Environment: real
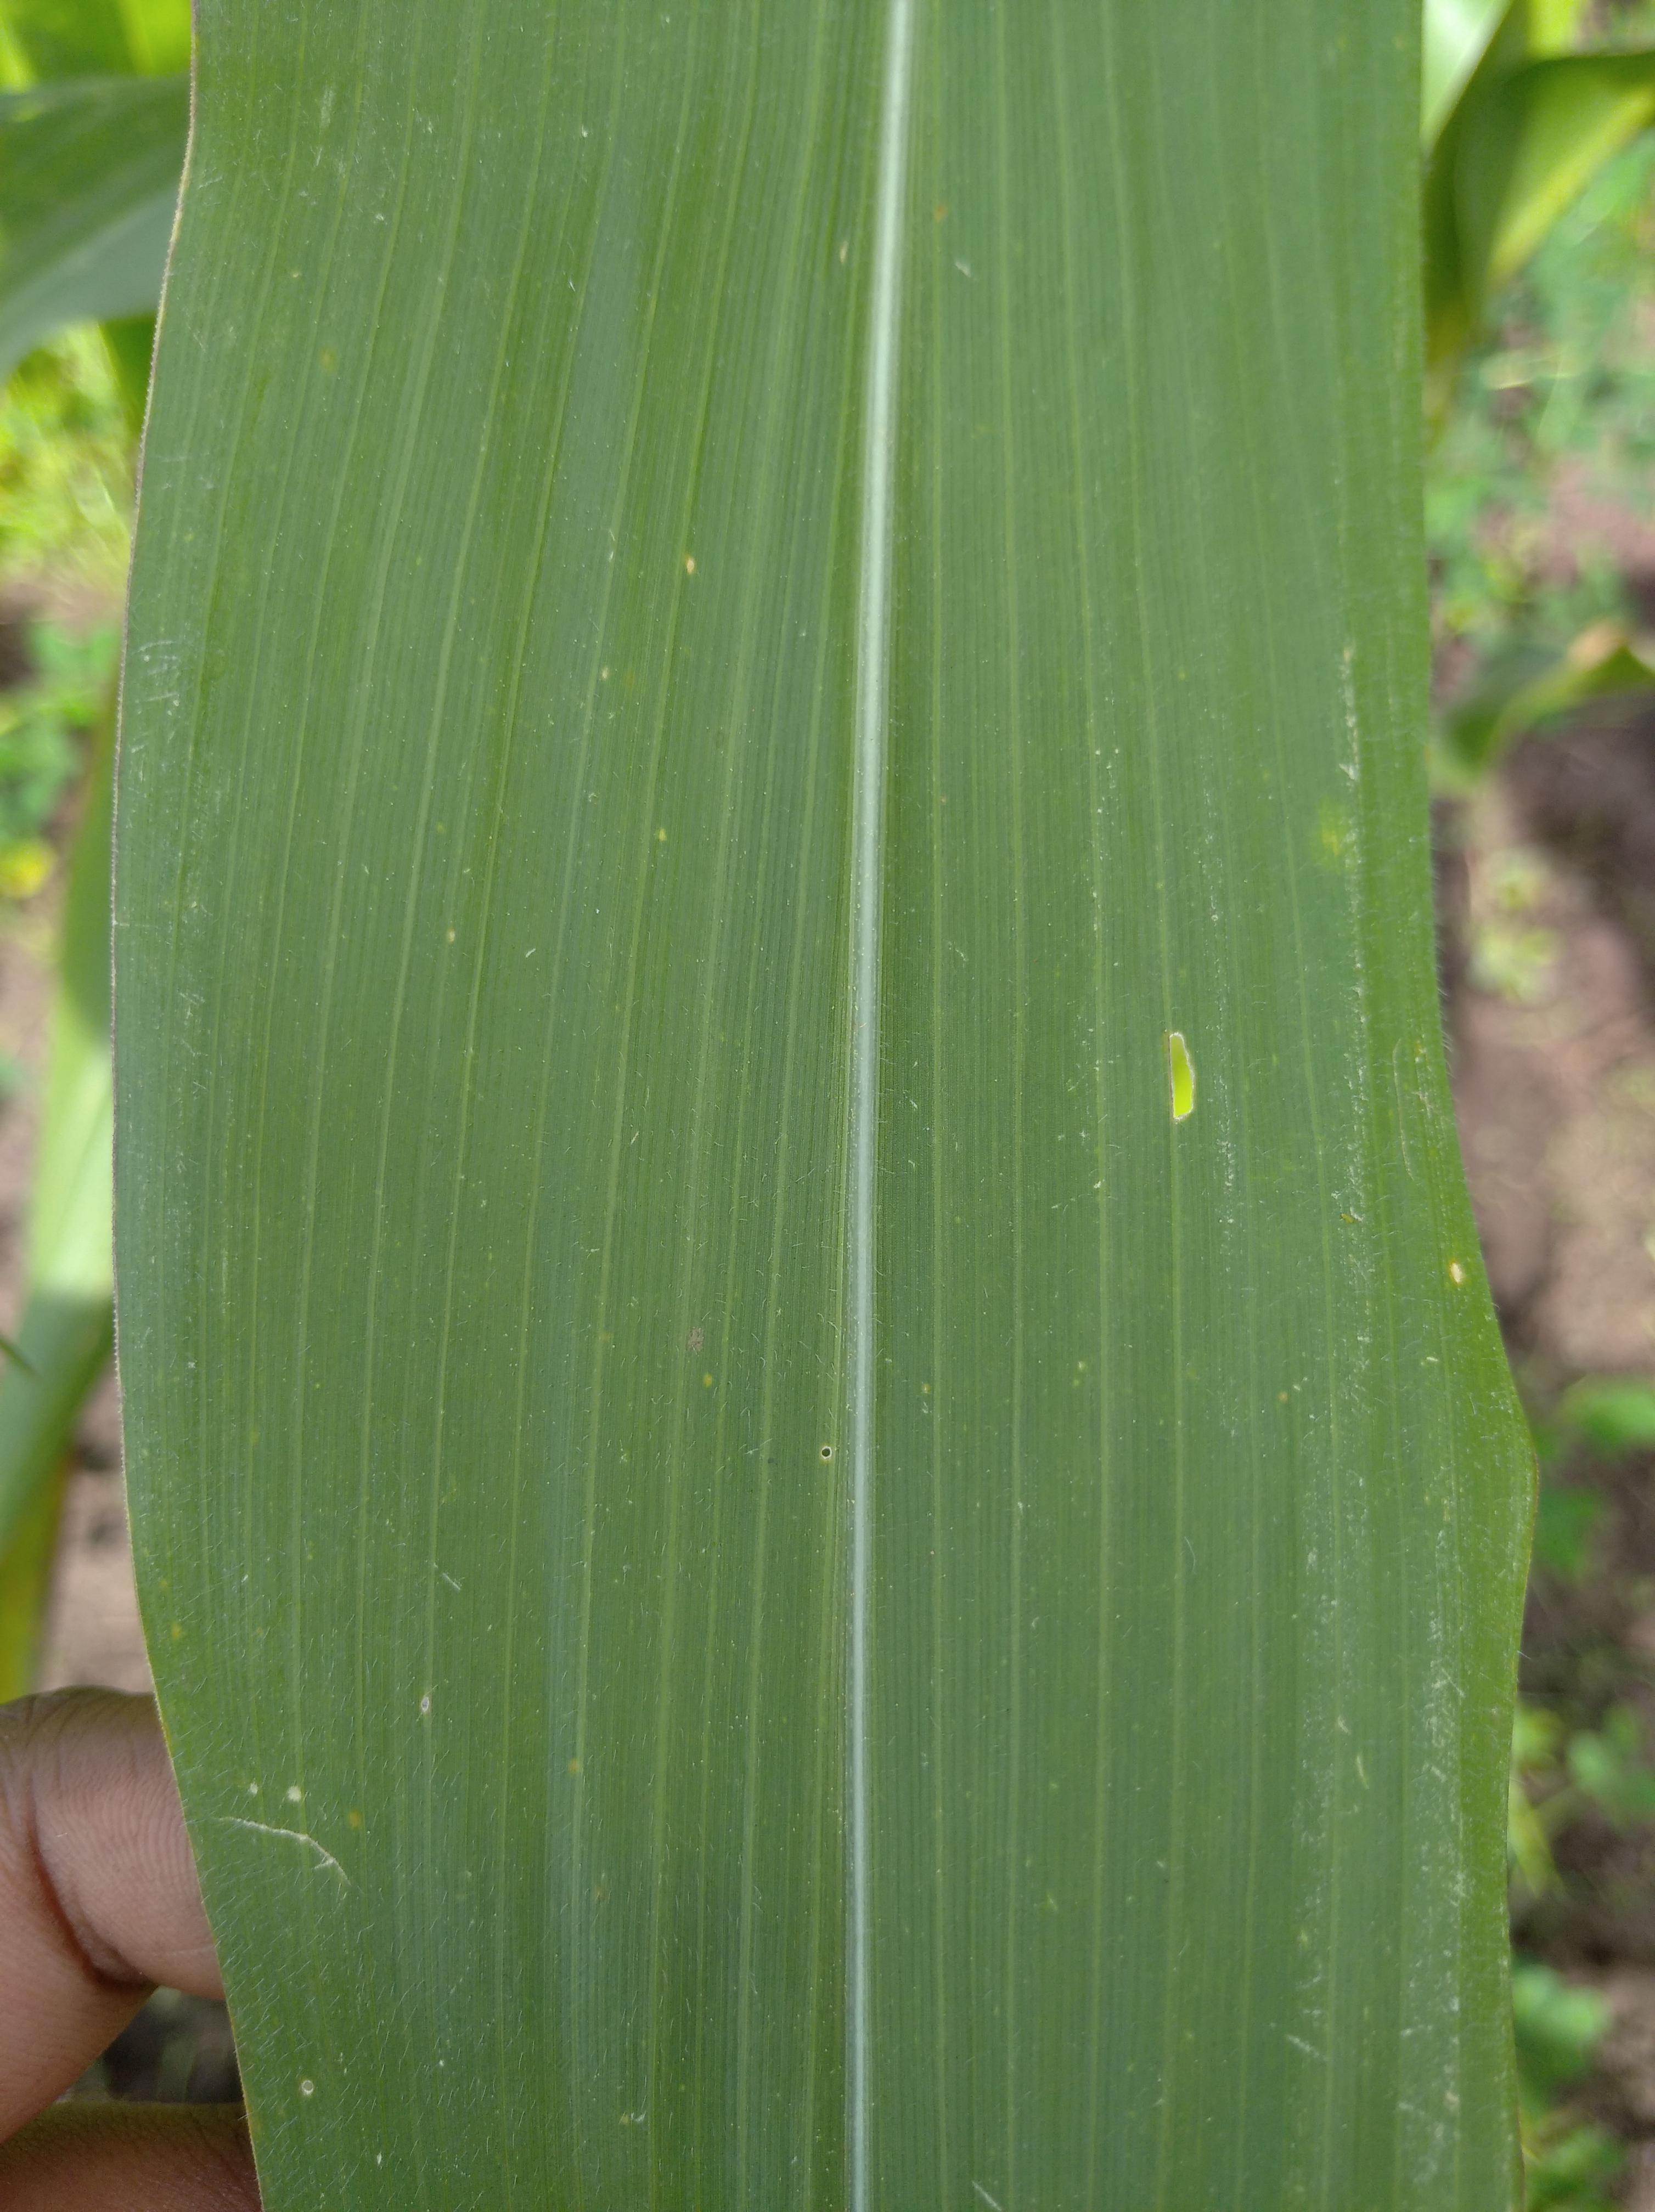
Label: healthy